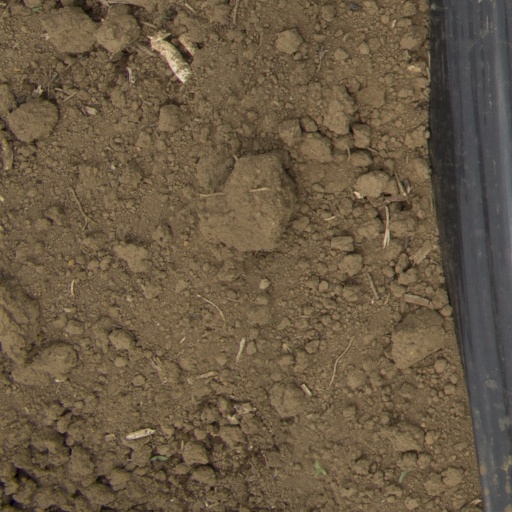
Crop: Jerusalem artichoke